Bill Yeoman

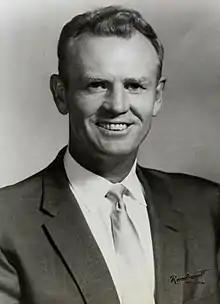
Yeoman, 1962

William Frank Yeoman (December 26, 1927 – August 12, 2020) was an American college football player and coach. He served as the head football coach at the University of Houston from 1962 to 1986. In his tenure, he became the winningest coach in Houston Cougars football history, with an overall record of 160–108–8. Yeoman revolutionized offensive football in 1964 by developing the Veer option offense. Yeoman also played a prominent role in the racial integration of collegiate athletics in the South by being the first coach at a predominantly white school in the State of Texas to sign a black player. Yeoman's Cougars finished the season ranked in the top ten of the AP Poll four times and finished 11 times in the AP or UPI top 20.